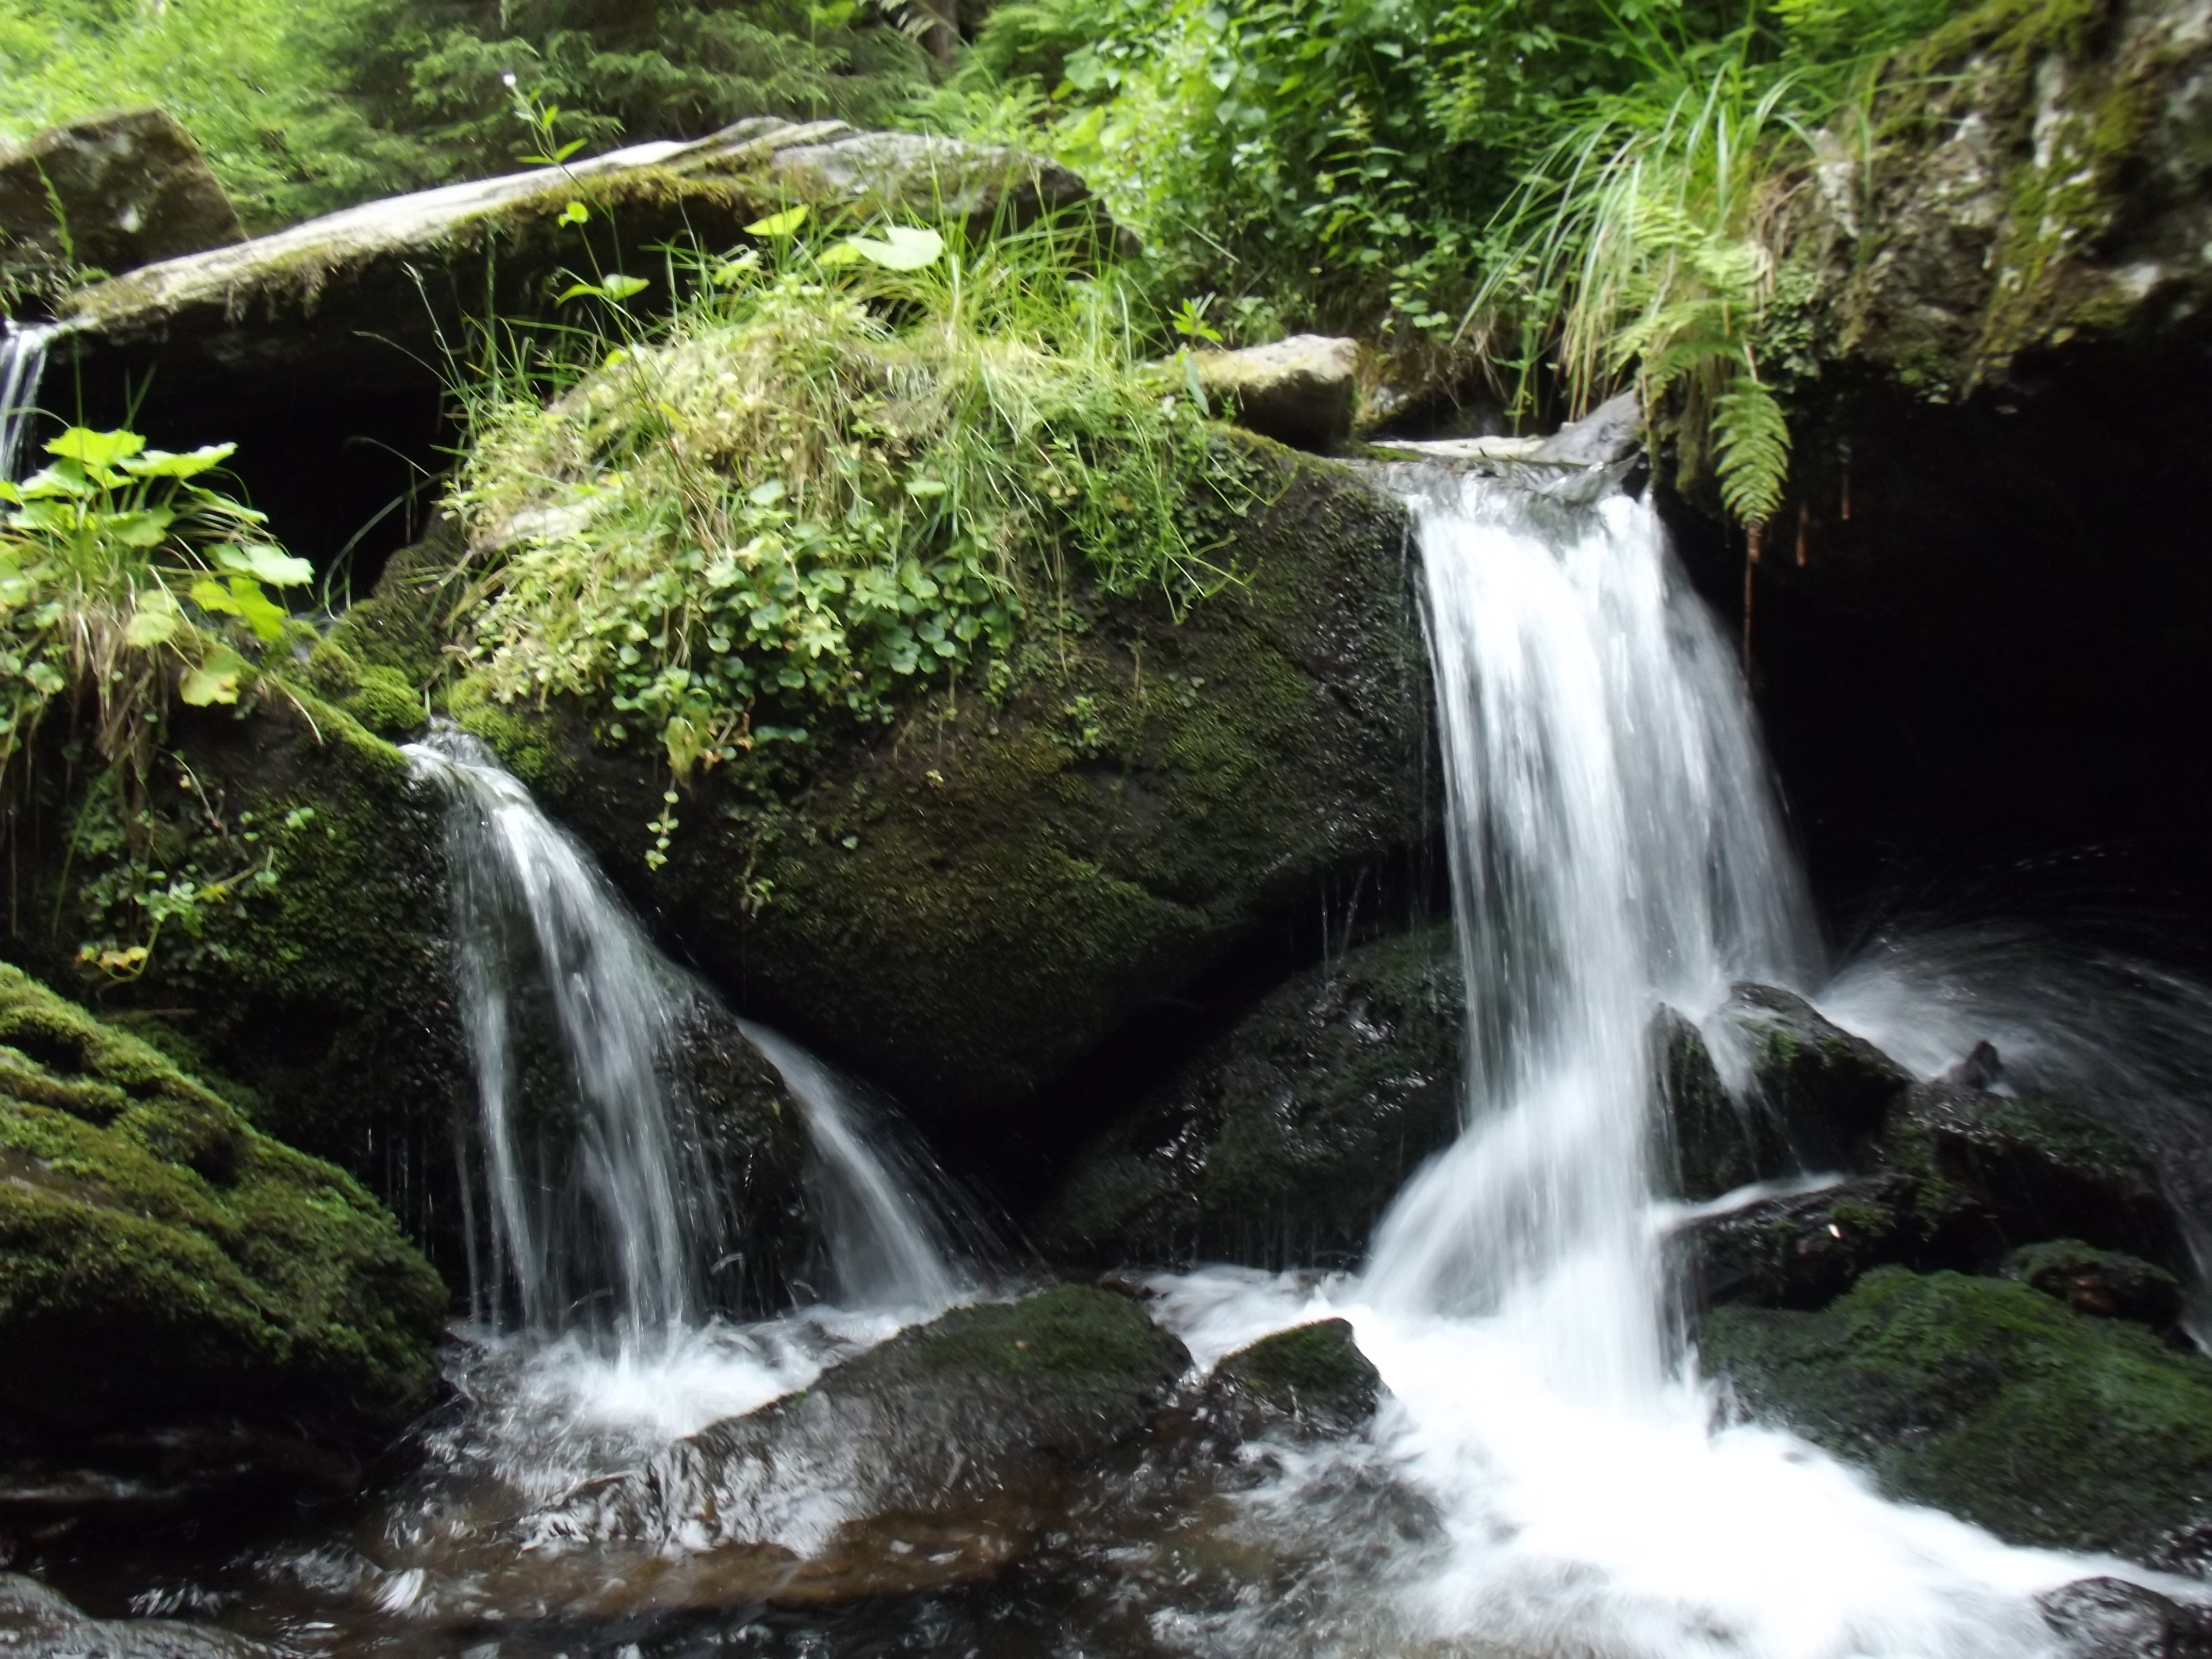
water, nature, waterfall, river, stream, flowing, body of water, bank, rainforest, wasserfall, water feature, watercourse, a stream of water